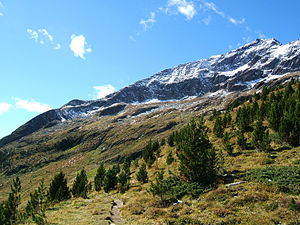
Naturpark Rieserferner-Ahrn / Udstrækning
Naturpark Rieserferner-Ahrn er en naturpark i Alperne, i det nordøstlige hjørne af Sydtyrol, Italien.